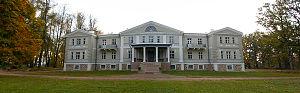
La commune de Kõpu est une municipalité rurale d'Estonie située dans la partie occidentale de la région de Viljandi. Elle s'étend sur une superficie de 258,78 km². Elle a 681 habitants. Elle se trouve à 70 km de Pärnu et à 185 km de la capitale Tallinn.